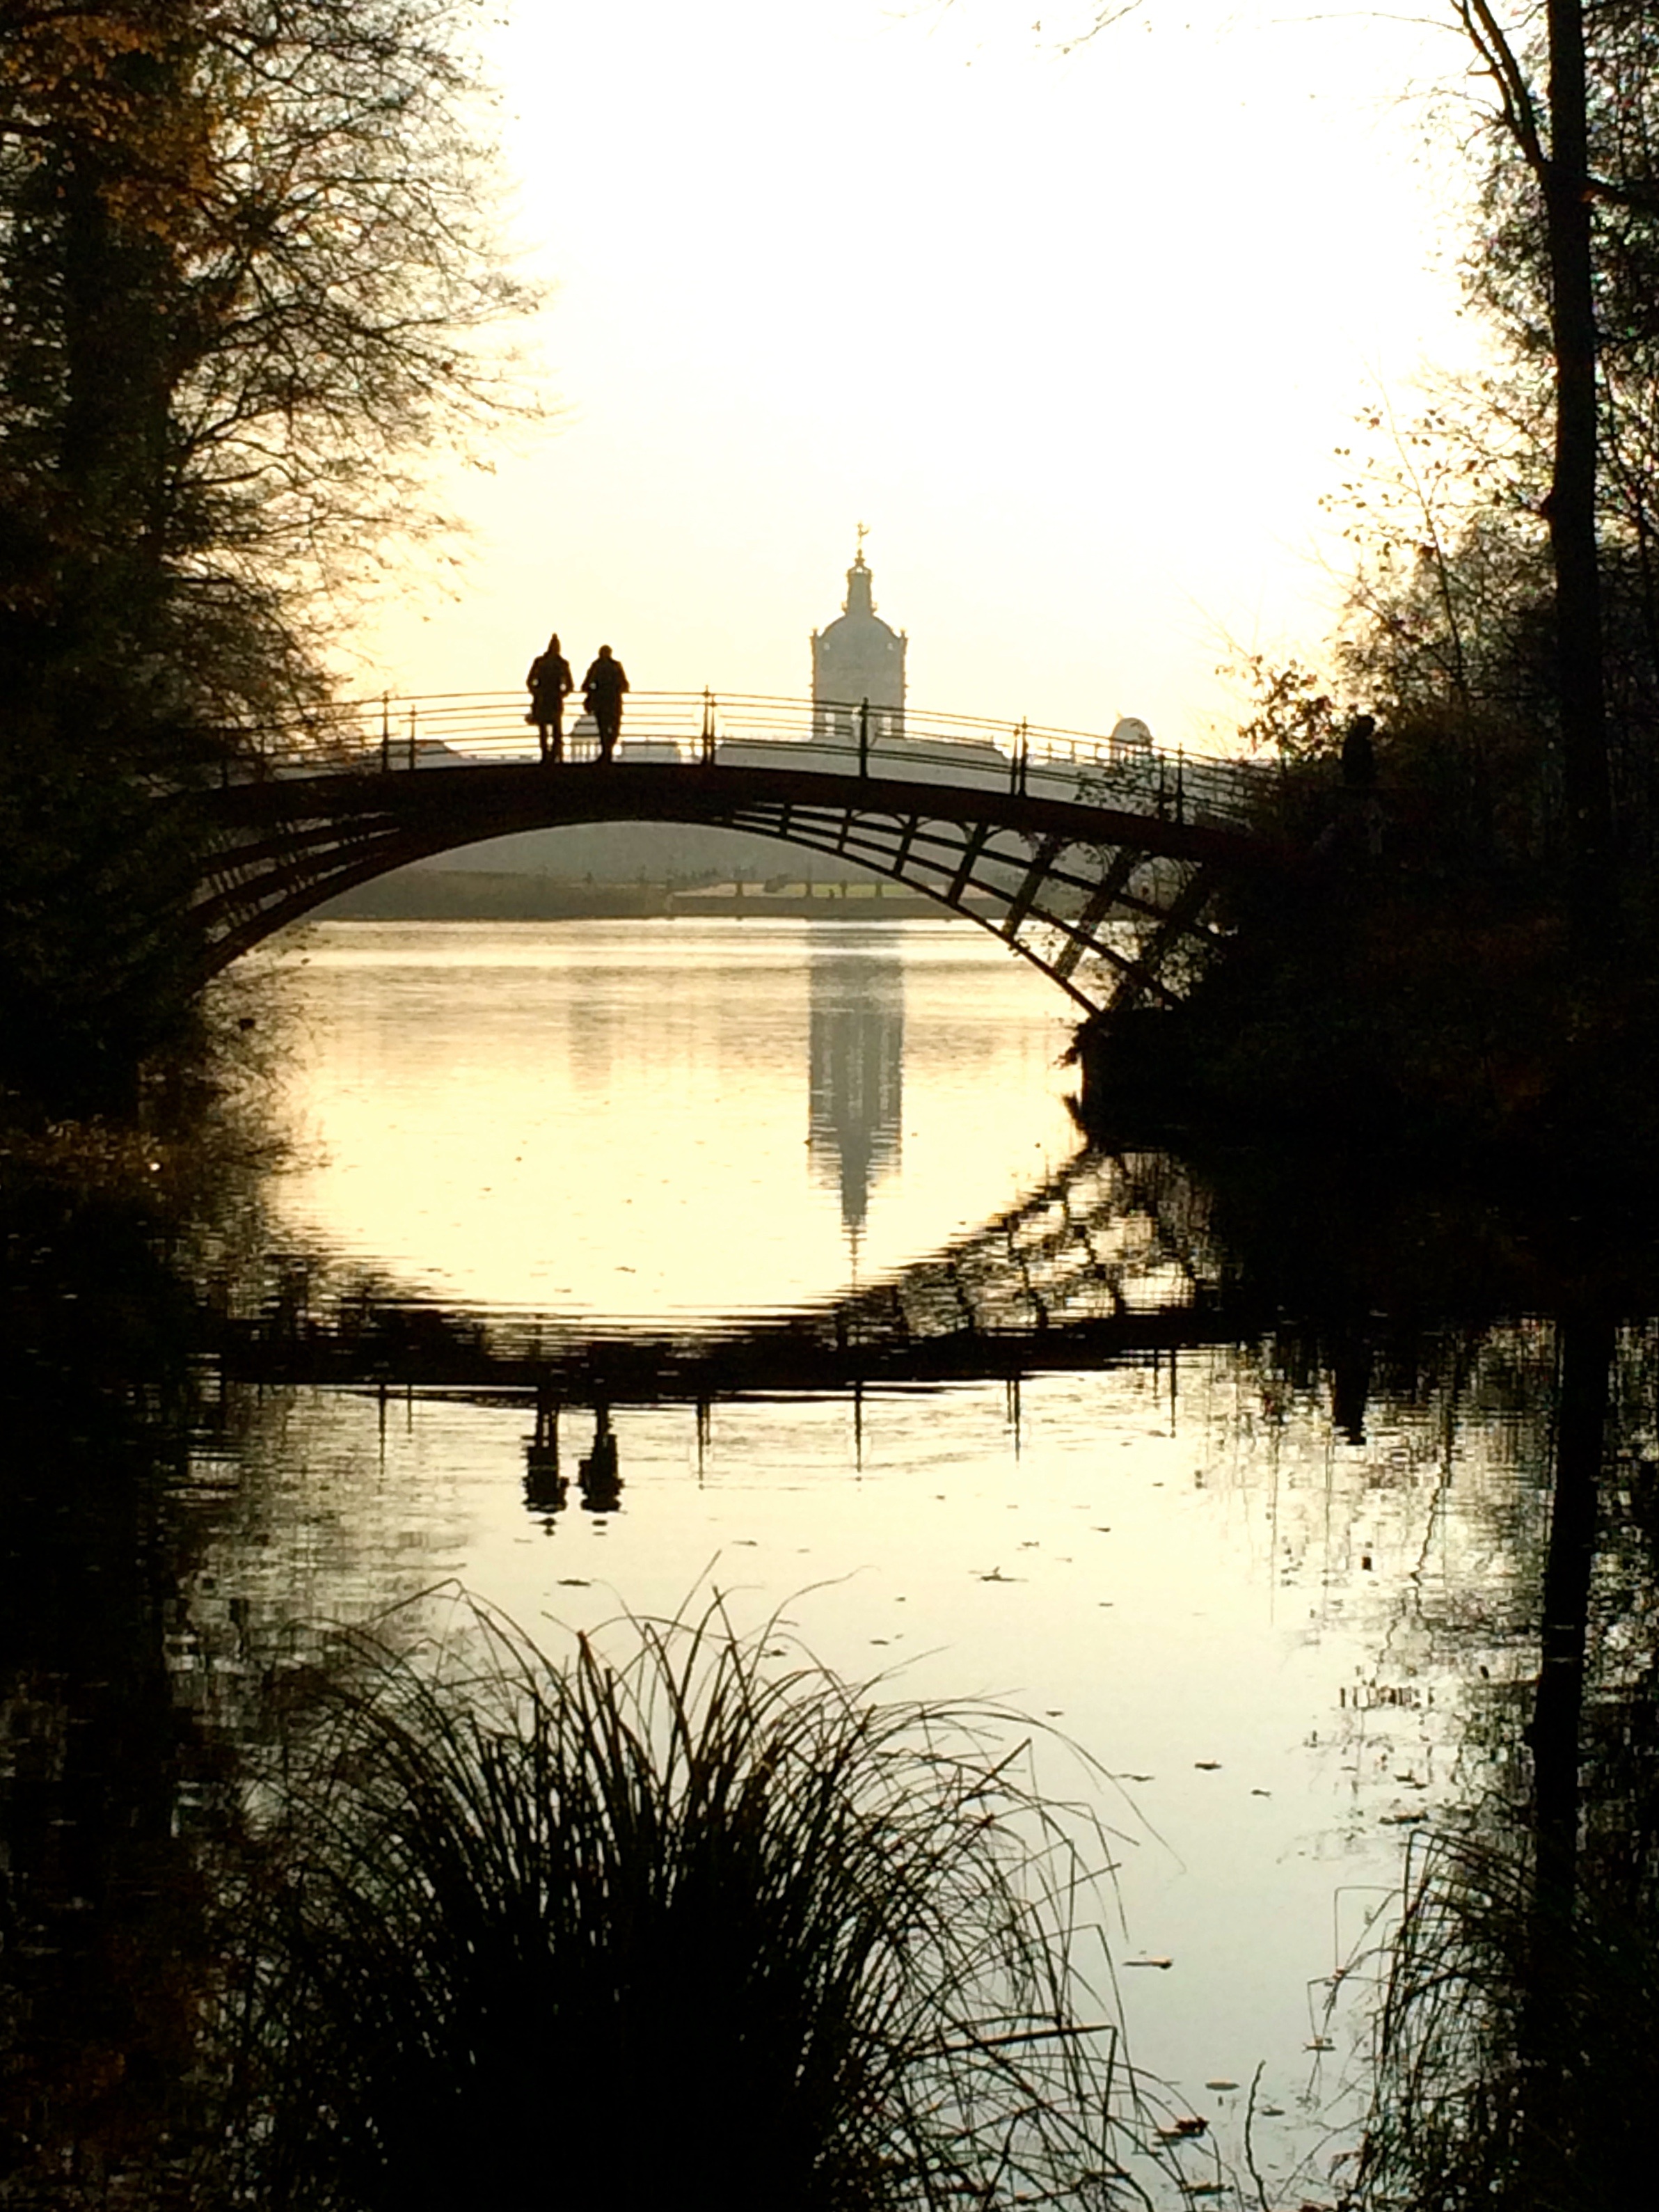
tree, water, nature, sunrise, sunset, bridge, sunlight, morning, lake, view, dawn, river, dusk, evening, reflection, park, castle, waterway, capital, back, berlin, schlossgarten, castle charlottenburg, atmospheric phenomenon